Louis-François de Rohan-Chabot

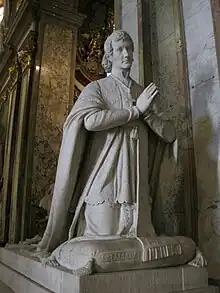
Statue in Besançon Cathedral, 1835

Louis-François-Auguste de Rohan-Chabot (29 February 17888 February 1833) was a French aristocrat and Catholic prelate who served as Archbishop of Auch and then later as Archbishop of Besançon from 1828 until his death in 1833. He was created cardinal priest on 5 July 1830.